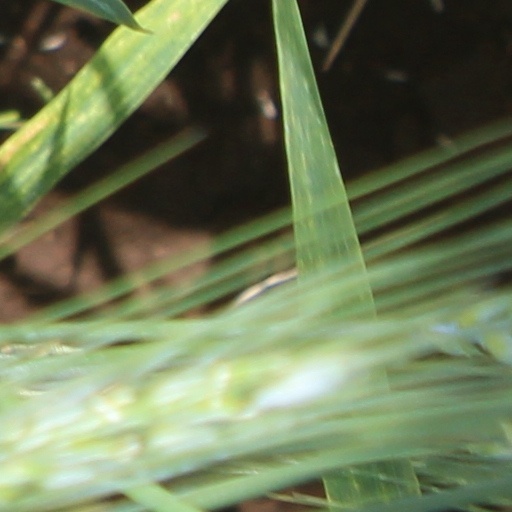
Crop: wheat